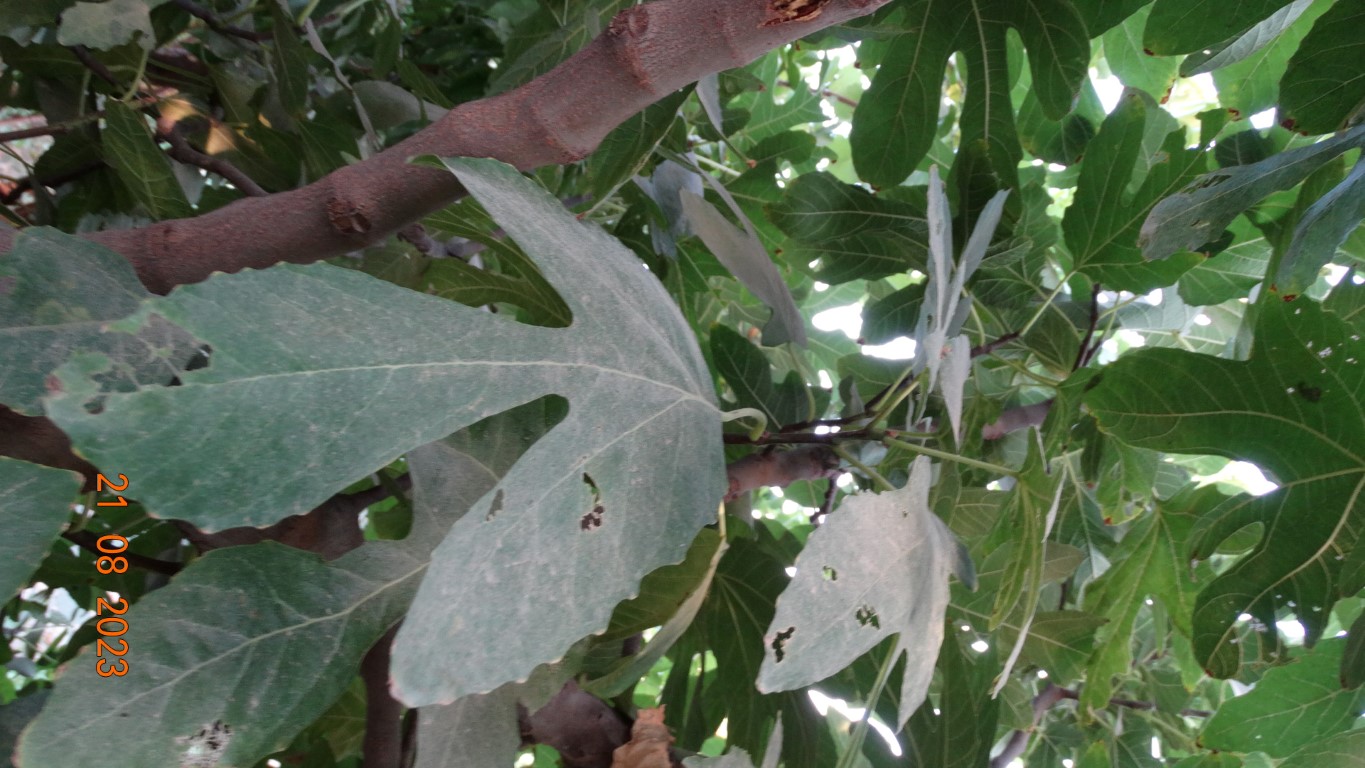
Label: infected